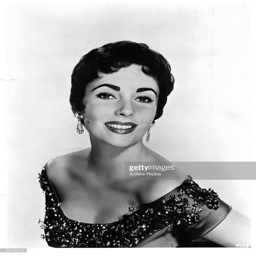
actor in publicity portrait for the film .